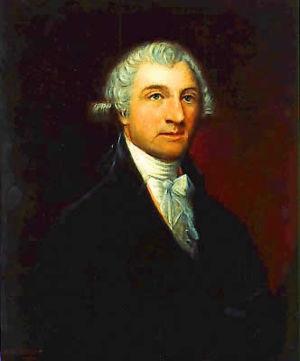
William Thornton est un architecte américain et aussi médecin, inventeur, peintre, né sur l'île Jost Van Dyke dans les Caraïbes et formé en Écosse, un vrai polymathe ; il fut le premier architecte du Capitole des États-Unis d'Amérique. Il a également dessiné The Octagon House. Il a étudié à l'Université d'Edimburg ainsi que dans l'Université d'Aberdeen en Écosse.